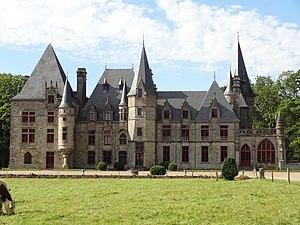
Chateau du Bois-Cornillé à Val-d'Izé en Ille-et-Vilaine This building is indexed in the Base Mérimée, a database of architectural heritage maintained by the French Ministry of Culture,
Val-d'Izé est une commune française située dans le département d'Ille-et-Vilaine en région Bretagne, peuplée de 2 590 habitants.
Jacques Marie Mellet, né le 7 septembre 1807 à Vitré, mort le 31 mai 1876 à Rennes, est un architecte français du XIXᵉ siècle.
Le château du Bois-Cornillé ou château du Boiscornillé se situe sur la commune de Val-d'Izé département d'Ille-et-Vilaine, en France.